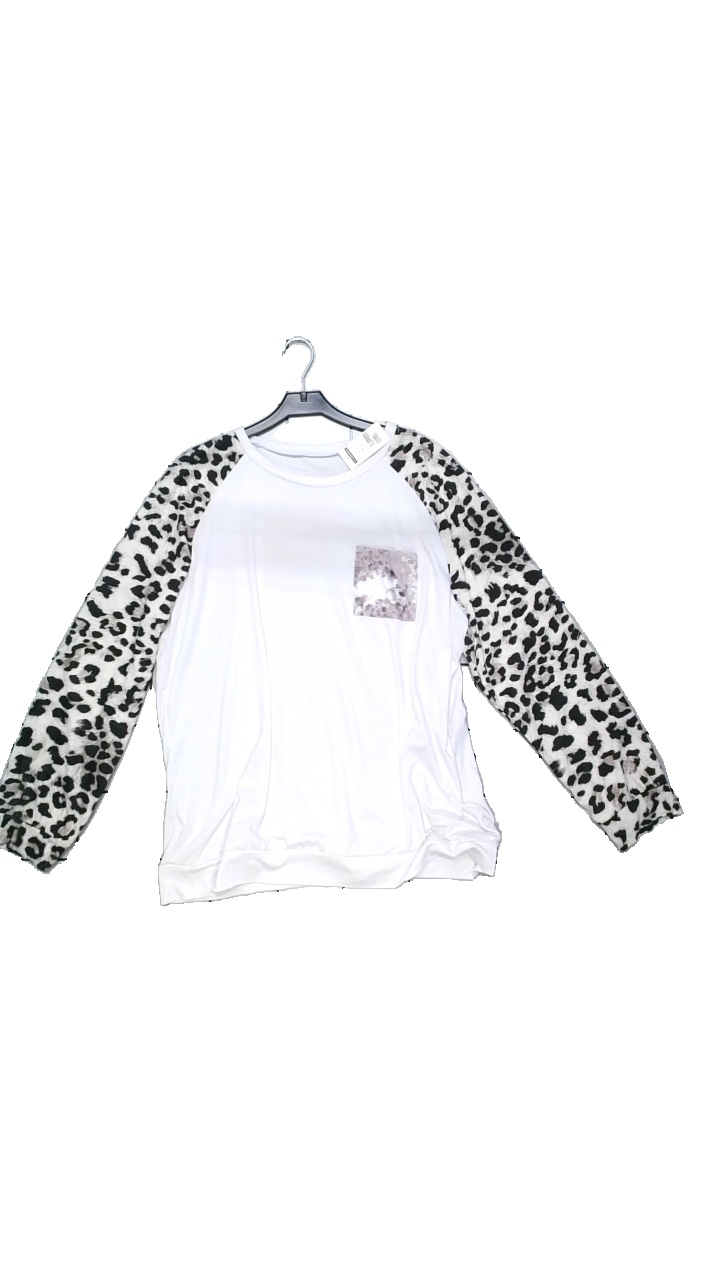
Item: Top (Ladies)
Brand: Emery Rose
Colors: White, Multicolor, Black, Beige
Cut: Regular
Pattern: Animal print
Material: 80% polyester, 20% cotton
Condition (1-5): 4
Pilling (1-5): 4
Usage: Reuse
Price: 50-100